2023 AFL Women's season

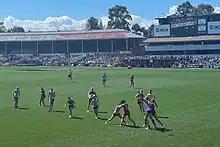
and players contest the football during the 2023 AFL Women's Grand Final

The season began on 1 September with a match between Melbourne and , where Melbourne unveiled its season 7 premiership flag, and concluded on 3 December with the 2023 AFL Women's Grand Final. All matches throughout the season were broadcast live on the Seven Network and Fox Footy, and could be streamed via Kayo and the official AFLW website and app. The season featured ten home-and-away rounds and four weeks of finals, as was the case in season 7, with the final round released as a floating fixture to be determined later in the season. won the minor premiership, while Melbourne won the McClelland Trophy as the best-performed club across the AFL and AFLW seasons despite neither of its teams reaching a grand final.